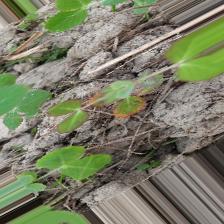
Label: Lentil Rust